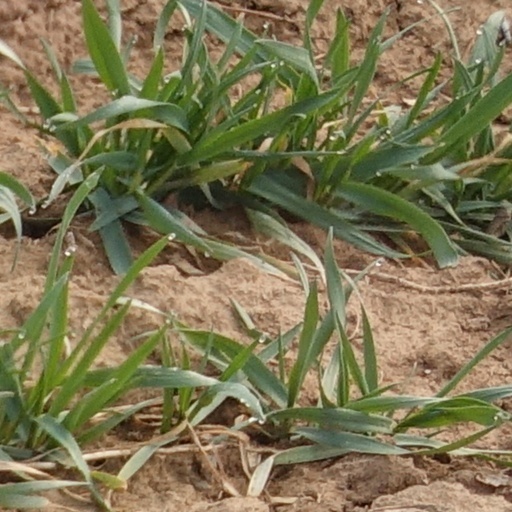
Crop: wheat